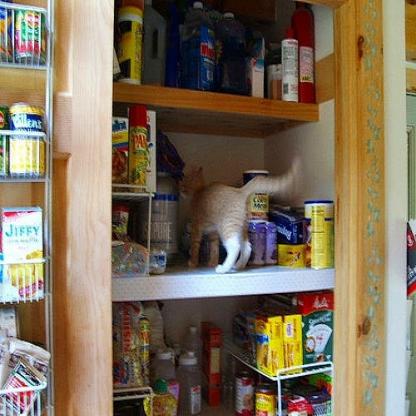
Scene: Indoor